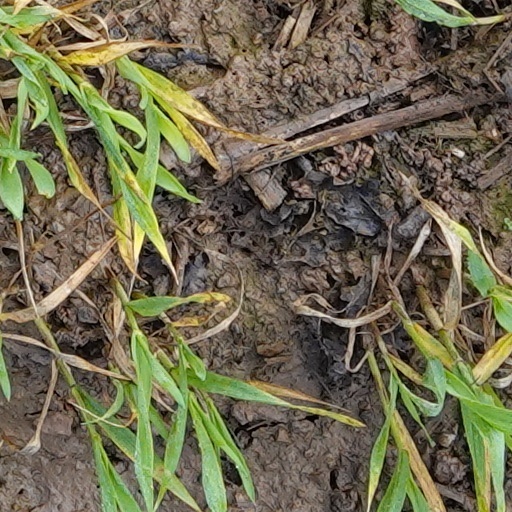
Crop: wheat